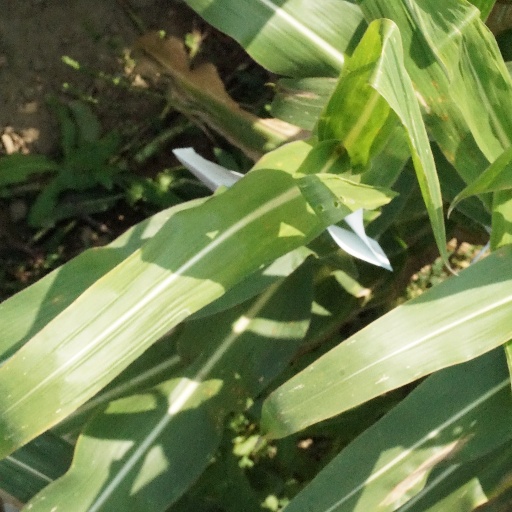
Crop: maize; corn